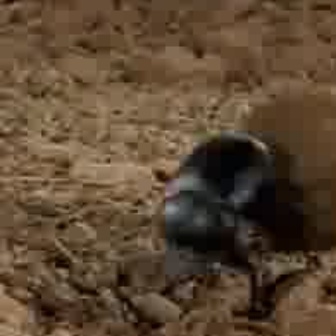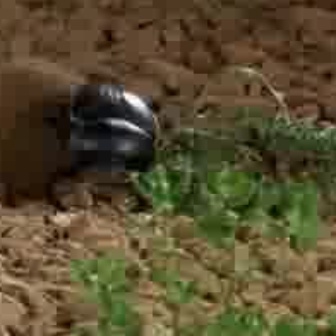
  Please identify the target specified by the bounding box [148,126,310,288] in the first image and locate it in the second image. Return the coordinates in [x_min,y_min,x_max,y_max] format.
Answer: [12,68,154,210]